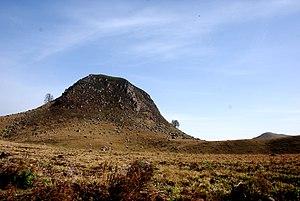
Le mont manengoumba